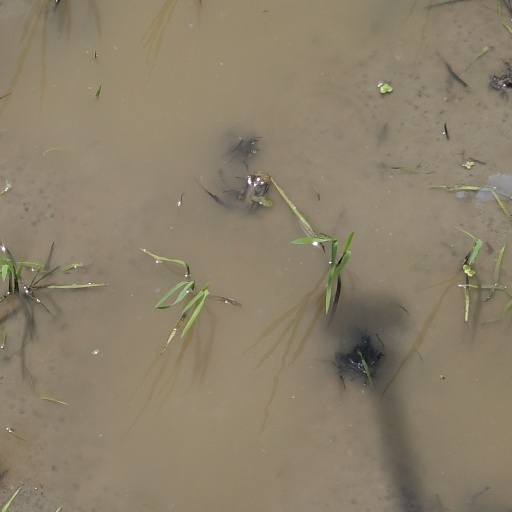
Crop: rice